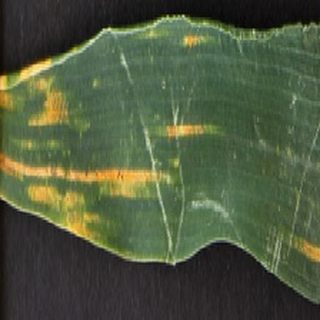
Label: wheat_yellow_rust